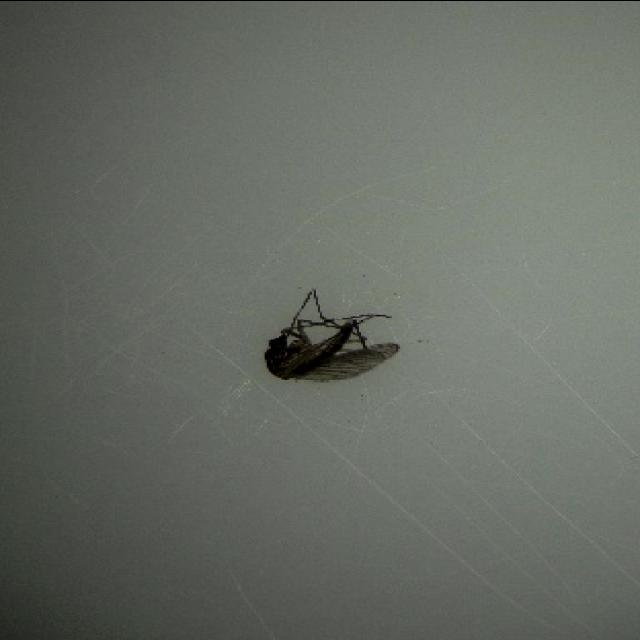
Species: culex_tritaeniorhynchus